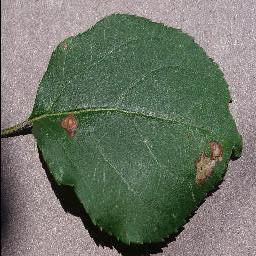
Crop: apple
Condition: black_rot